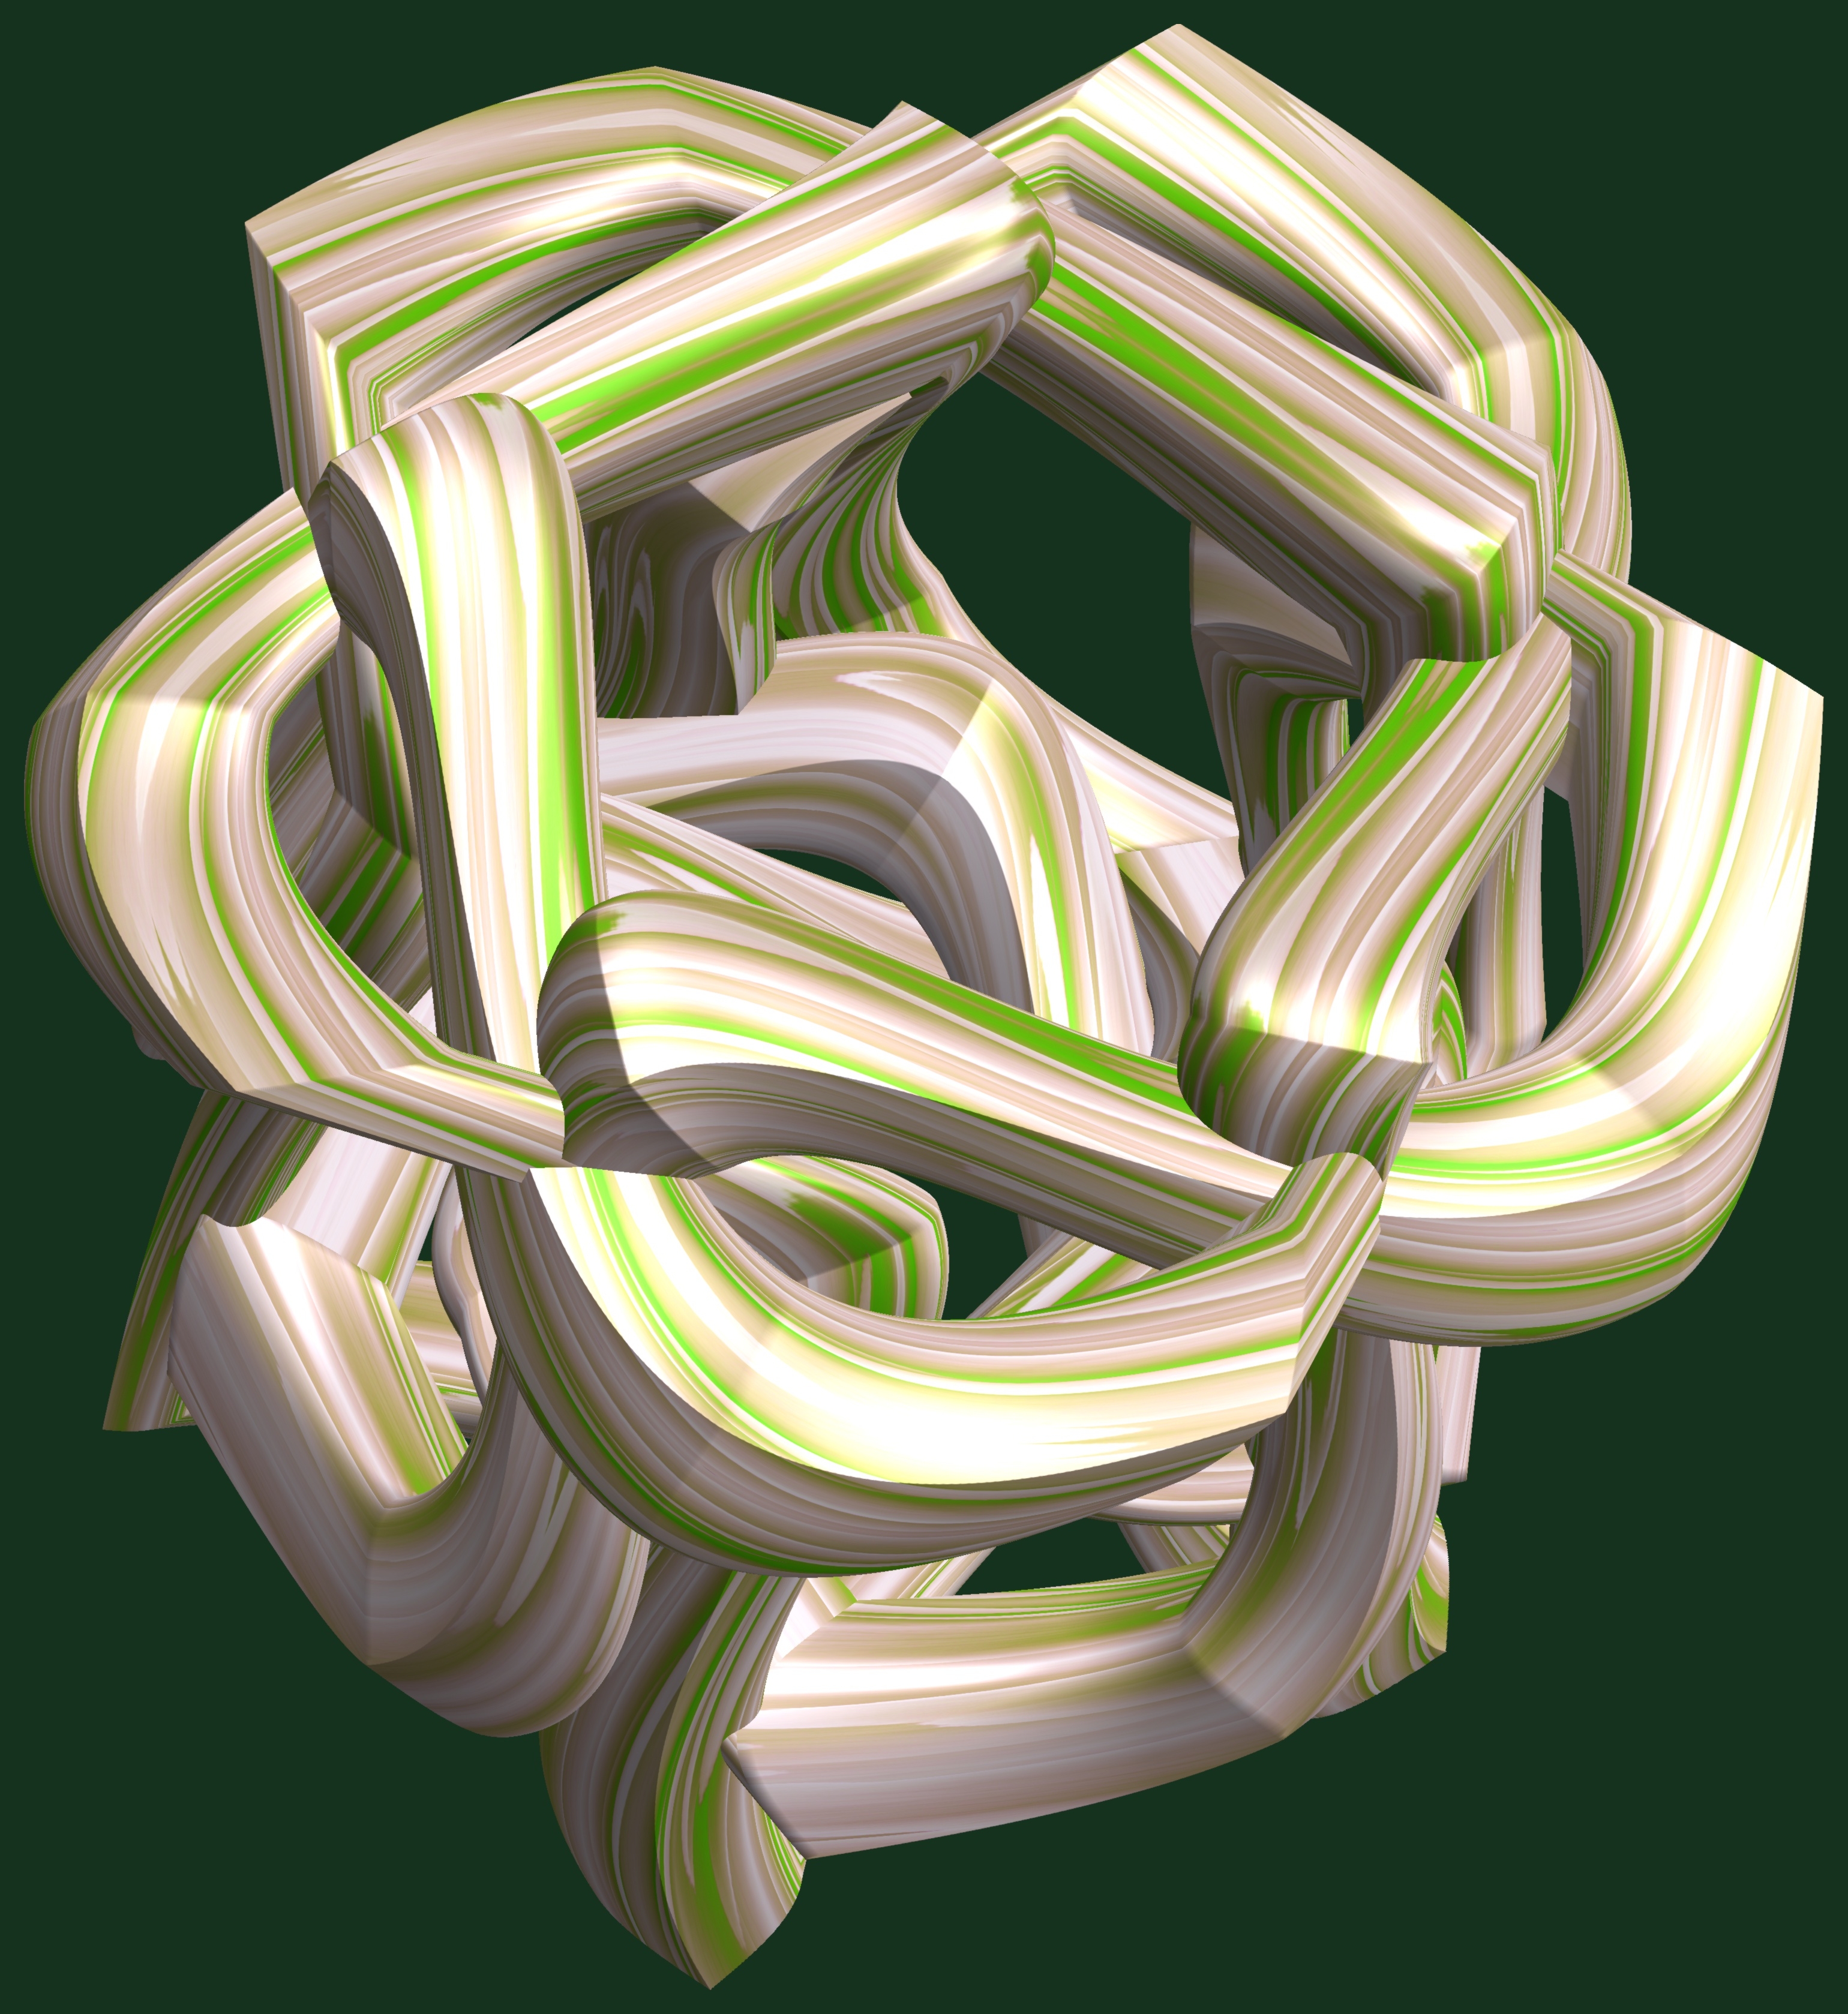
abstract, structure, wheel, texture, spiral, pattern, green, geometry, circle, font, sculpture, illustration, design, symmetry, 3d, graphic, shape, torus, mathematica, cg, parametricplot3d, code, program, algorithm, mapping, geometricsculpture, tritorus